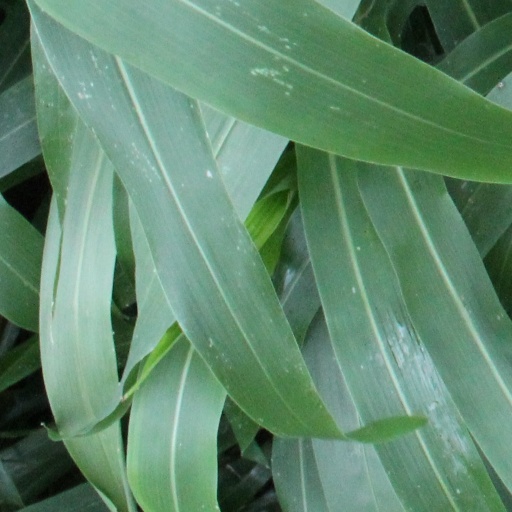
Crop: sorghum